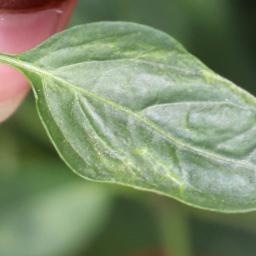
Label: mites_and_trips